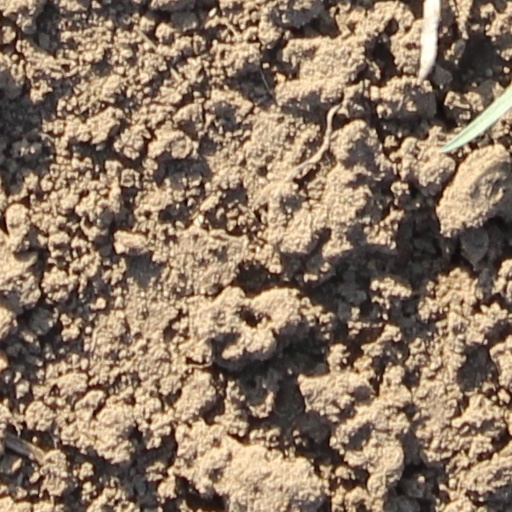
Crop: wheat